Nana Oye Mansa Yeboaa

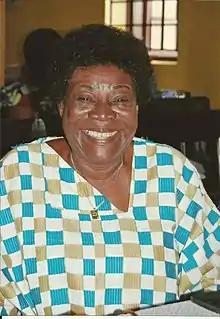
Dompiahene of Akuapem Traditional Area

Nana Oye Mansa Yeboaa, also known by the name Mrs. Theresa Owusu, is a Ghanaian traditional ruler, politician, public servant and diplomat. She is a woman chief in the Eastern Region of Ghana. She holds the title of the Dompiahene of the Akuapem Traditional Area. She was the deputy minister for Finance and Economic Planning, the first female deputy governor of the Bank of Ghana, and Ghana's ambassador to Belgium and the European Union.